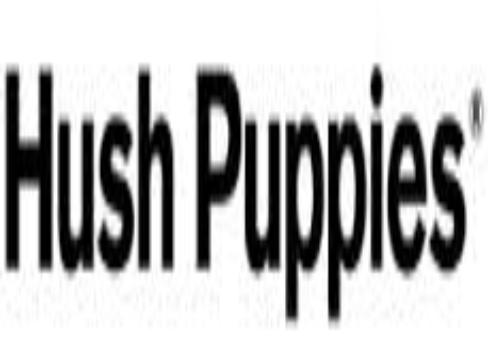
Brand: Hush Puppies
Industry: Clothes